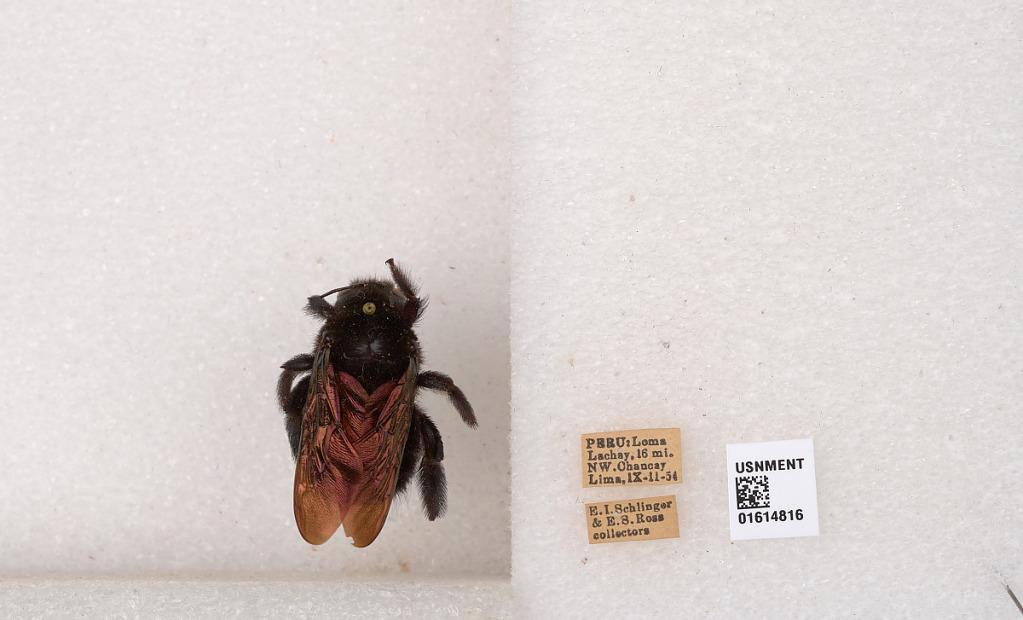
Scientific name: Xylocopa
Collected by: E. Schlinger & E. Ross
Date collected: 1954-9-11
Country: Peru
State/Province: Lima
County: Huaura
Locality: Loma de Lachay, Chancay.